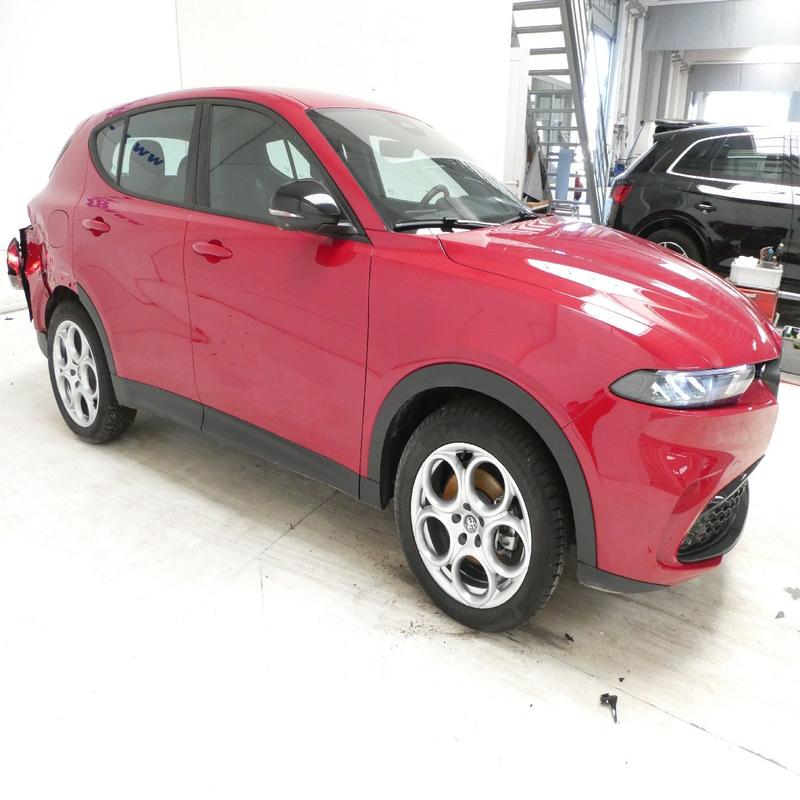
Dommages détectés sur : aile arrière droite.
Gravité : majeur